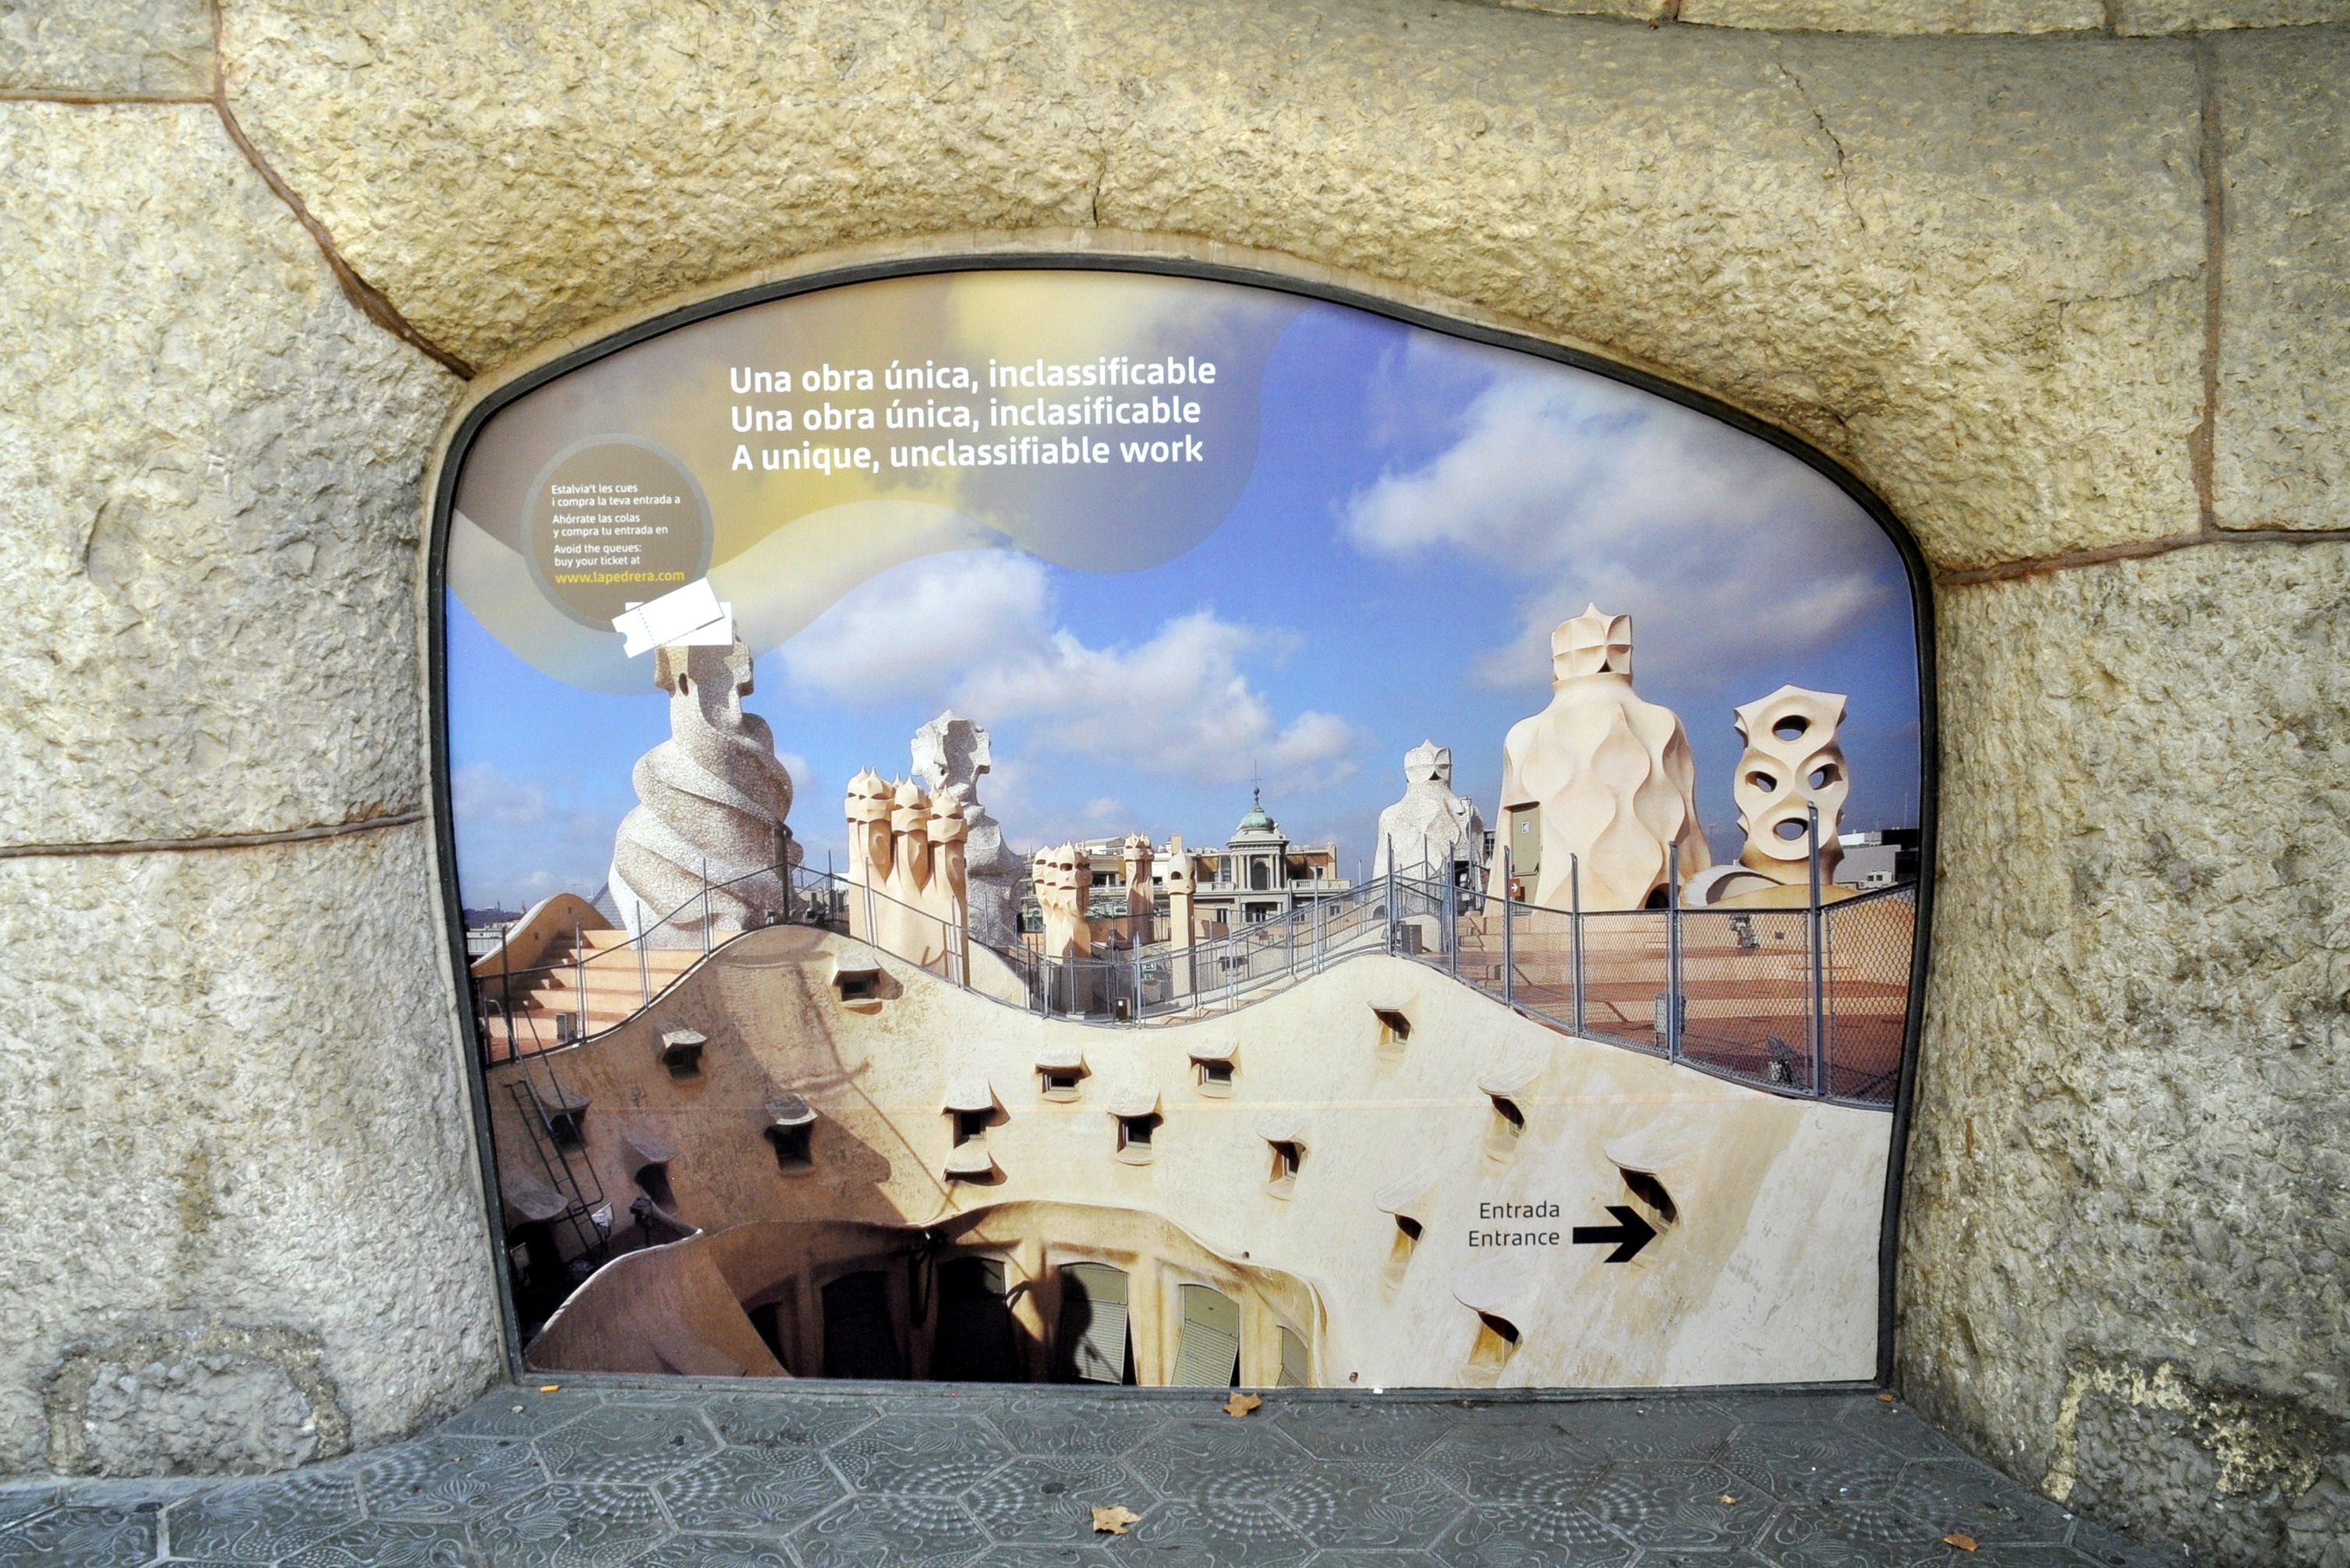
architecture, wall, summer, arch, castle, tourism, barcelona, art, mural, poster, white walls, ancient history